Council house

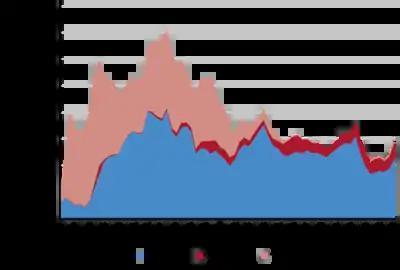
Permanent dwellings completed in England by tenure type, showing the effect of the 1980 Housing Act in curtailing council house construction and reducing total new build numbers

The Housing (Temporary Accommodation) Act 1944 led to the building of prefab bungalows with a design life of ten years. Innovative steel-framed properties were also tried in an attempt to speed up construction. A number survive well into the 21st century, a testament to the durability of a series of housing designs and construction methods only envisaged to last 10 years.